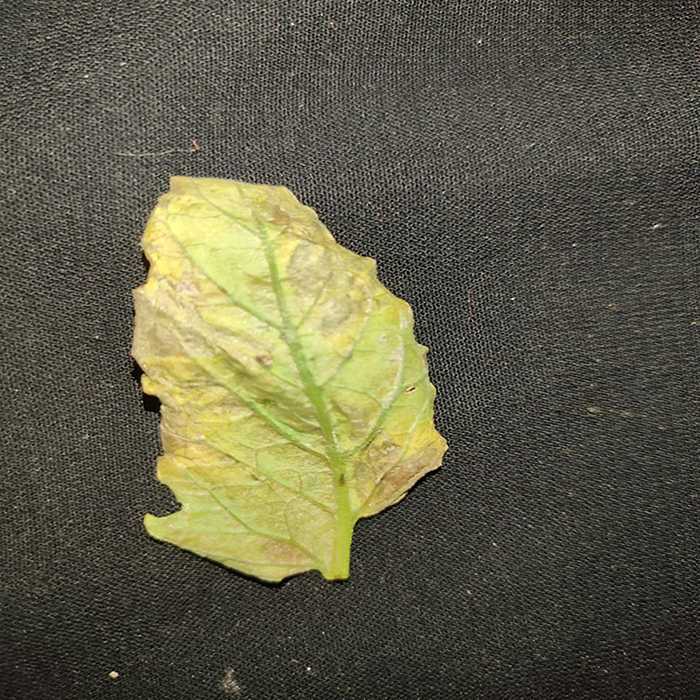
Plant: Tomato
Label: Tomato Bacterial spot